Carl F. H. Henry

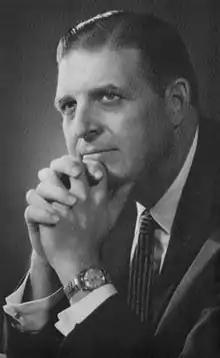

Carl Ferdinand Howard Henry (January 22, 1913 – December 7, 2003) was an American evangelical Christian theologian who provided intellectual and institutional leadership to the neo-evangelical movement in the mid-to-late 20th century. He was ordained in 1942 after graduating from Northern Baptist Theological Seminary and went on to teach and lecture at various schools and publish and edit many works surrounding the neo-evangelical movement. His early book, "The Uneasy Conscience of Modern Fundamentalism" (1947), was influential in calling evangelicals to differentiate themselves from separatist fundamentalism and claim a role in influencing the wider American culture. He was involved in the creation of numerous major evangelical organizations that contributed to his influence in Neo-evangelicalism and lasting legacy, including the National Association of Evangelicals, Fuller Theological Seminary, Evangelical Theological Society, "Christianity Today" magazine (of which he was the founding editor), and the Institute for Advanced Christian Studies. The Carl F. H. Henry Institute for Evangelical Engagement at Southern Baptist Theological Seminary and the Carl F. H. Henry Center for Theological Understanding at Trinity International University seek to carry on his legacy. His ideas about Neo-evangelism are still debated to this day and his legacy continues to inspire change in American social and political culture.